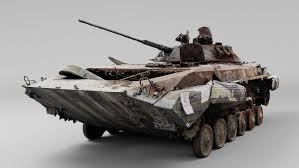
Label: BMP-2